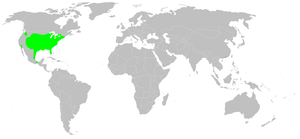
Phidippus audax est une espèce d'araignées aranéomorphes de la famille des Salticidae.